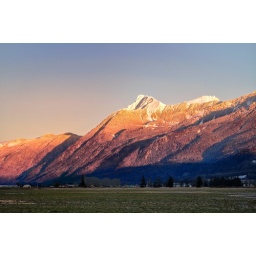
On a wintery day, with blue clear sky, the sun sets and paints the snowy moutain in beautiful colours.